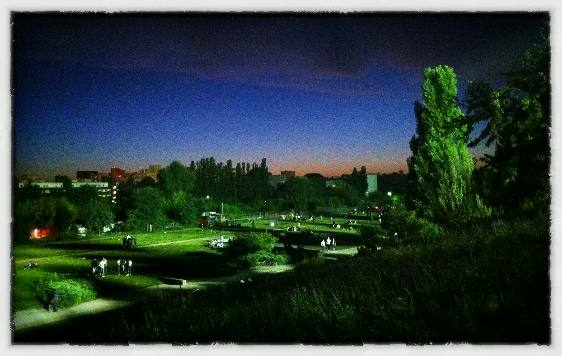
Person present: No